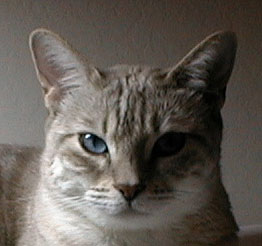
Breed: bengal